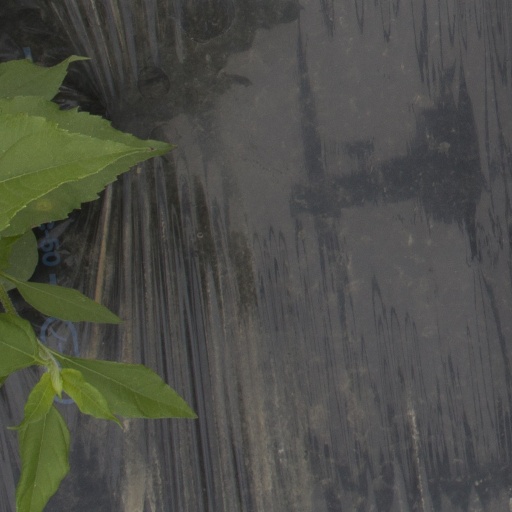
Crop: Jerusalem artichoke